Willian (footballer, born 1988)

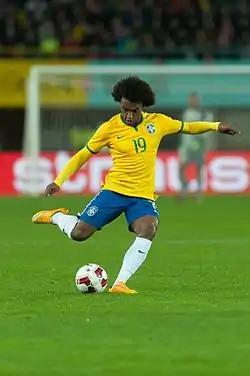
Willian in action for Brazil against Austria in 2014

As a member of the under-20 Brazil team, Willian made his debut in the 2007 South American Youth Championship against Chile on 7 January 2007, which Brazil went on to win. In 2007, he was also selected for the FIFA U-20 World Cup, but Brazil were eliminated in the quarterfinals by Spain.